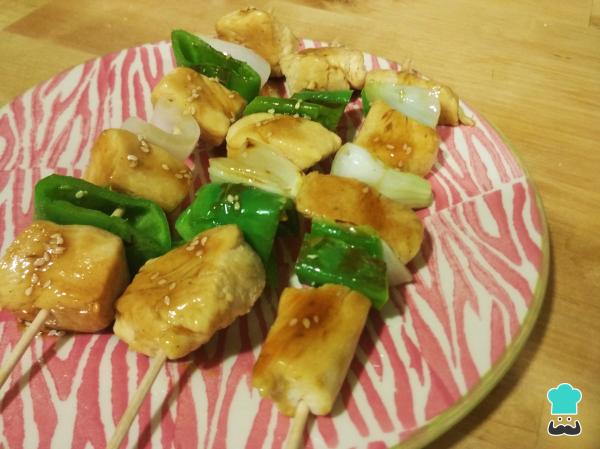
Estas brochetas de pollo en salsa teriyaki se pueden elaborar para una cena informal con otros aperitivos fáciles como los bombones saladas de jamón o la crema de atún para untar. ¡Tenéis el éxito garantizado!